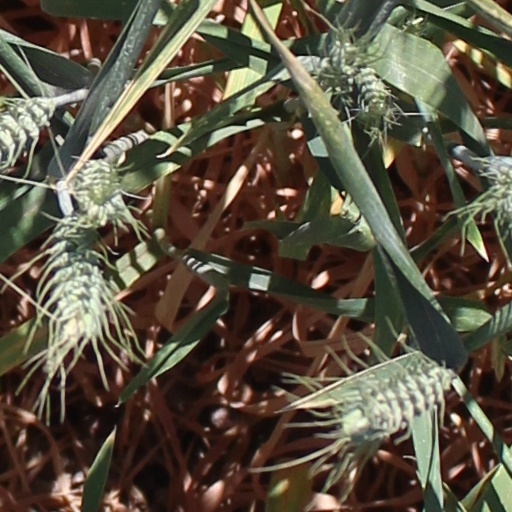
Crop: wheat